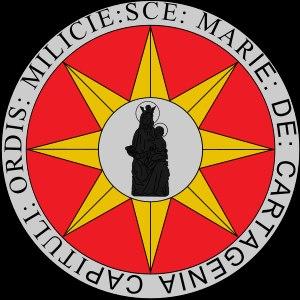
L’ordre de Santa Maria d’España ou ordre de l'Étoile est un ordre militaire espagnol.